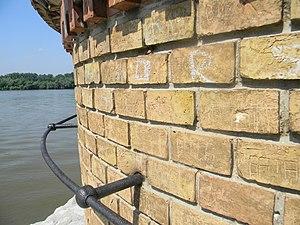
Les phares au confluent du Tamiš et du Danube sont situés à Pančevo, dans la province de Voïvodine et dans le district du Banat méridional, en Serbie. Ils sont inscrits sur la liste des monuments culturels de grande importance de la République de Serbie.